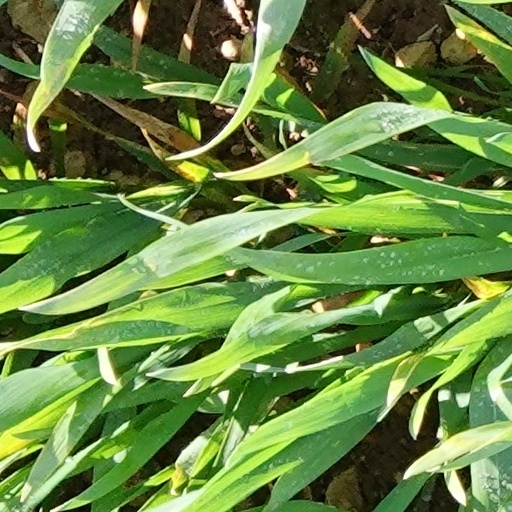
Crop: wheat